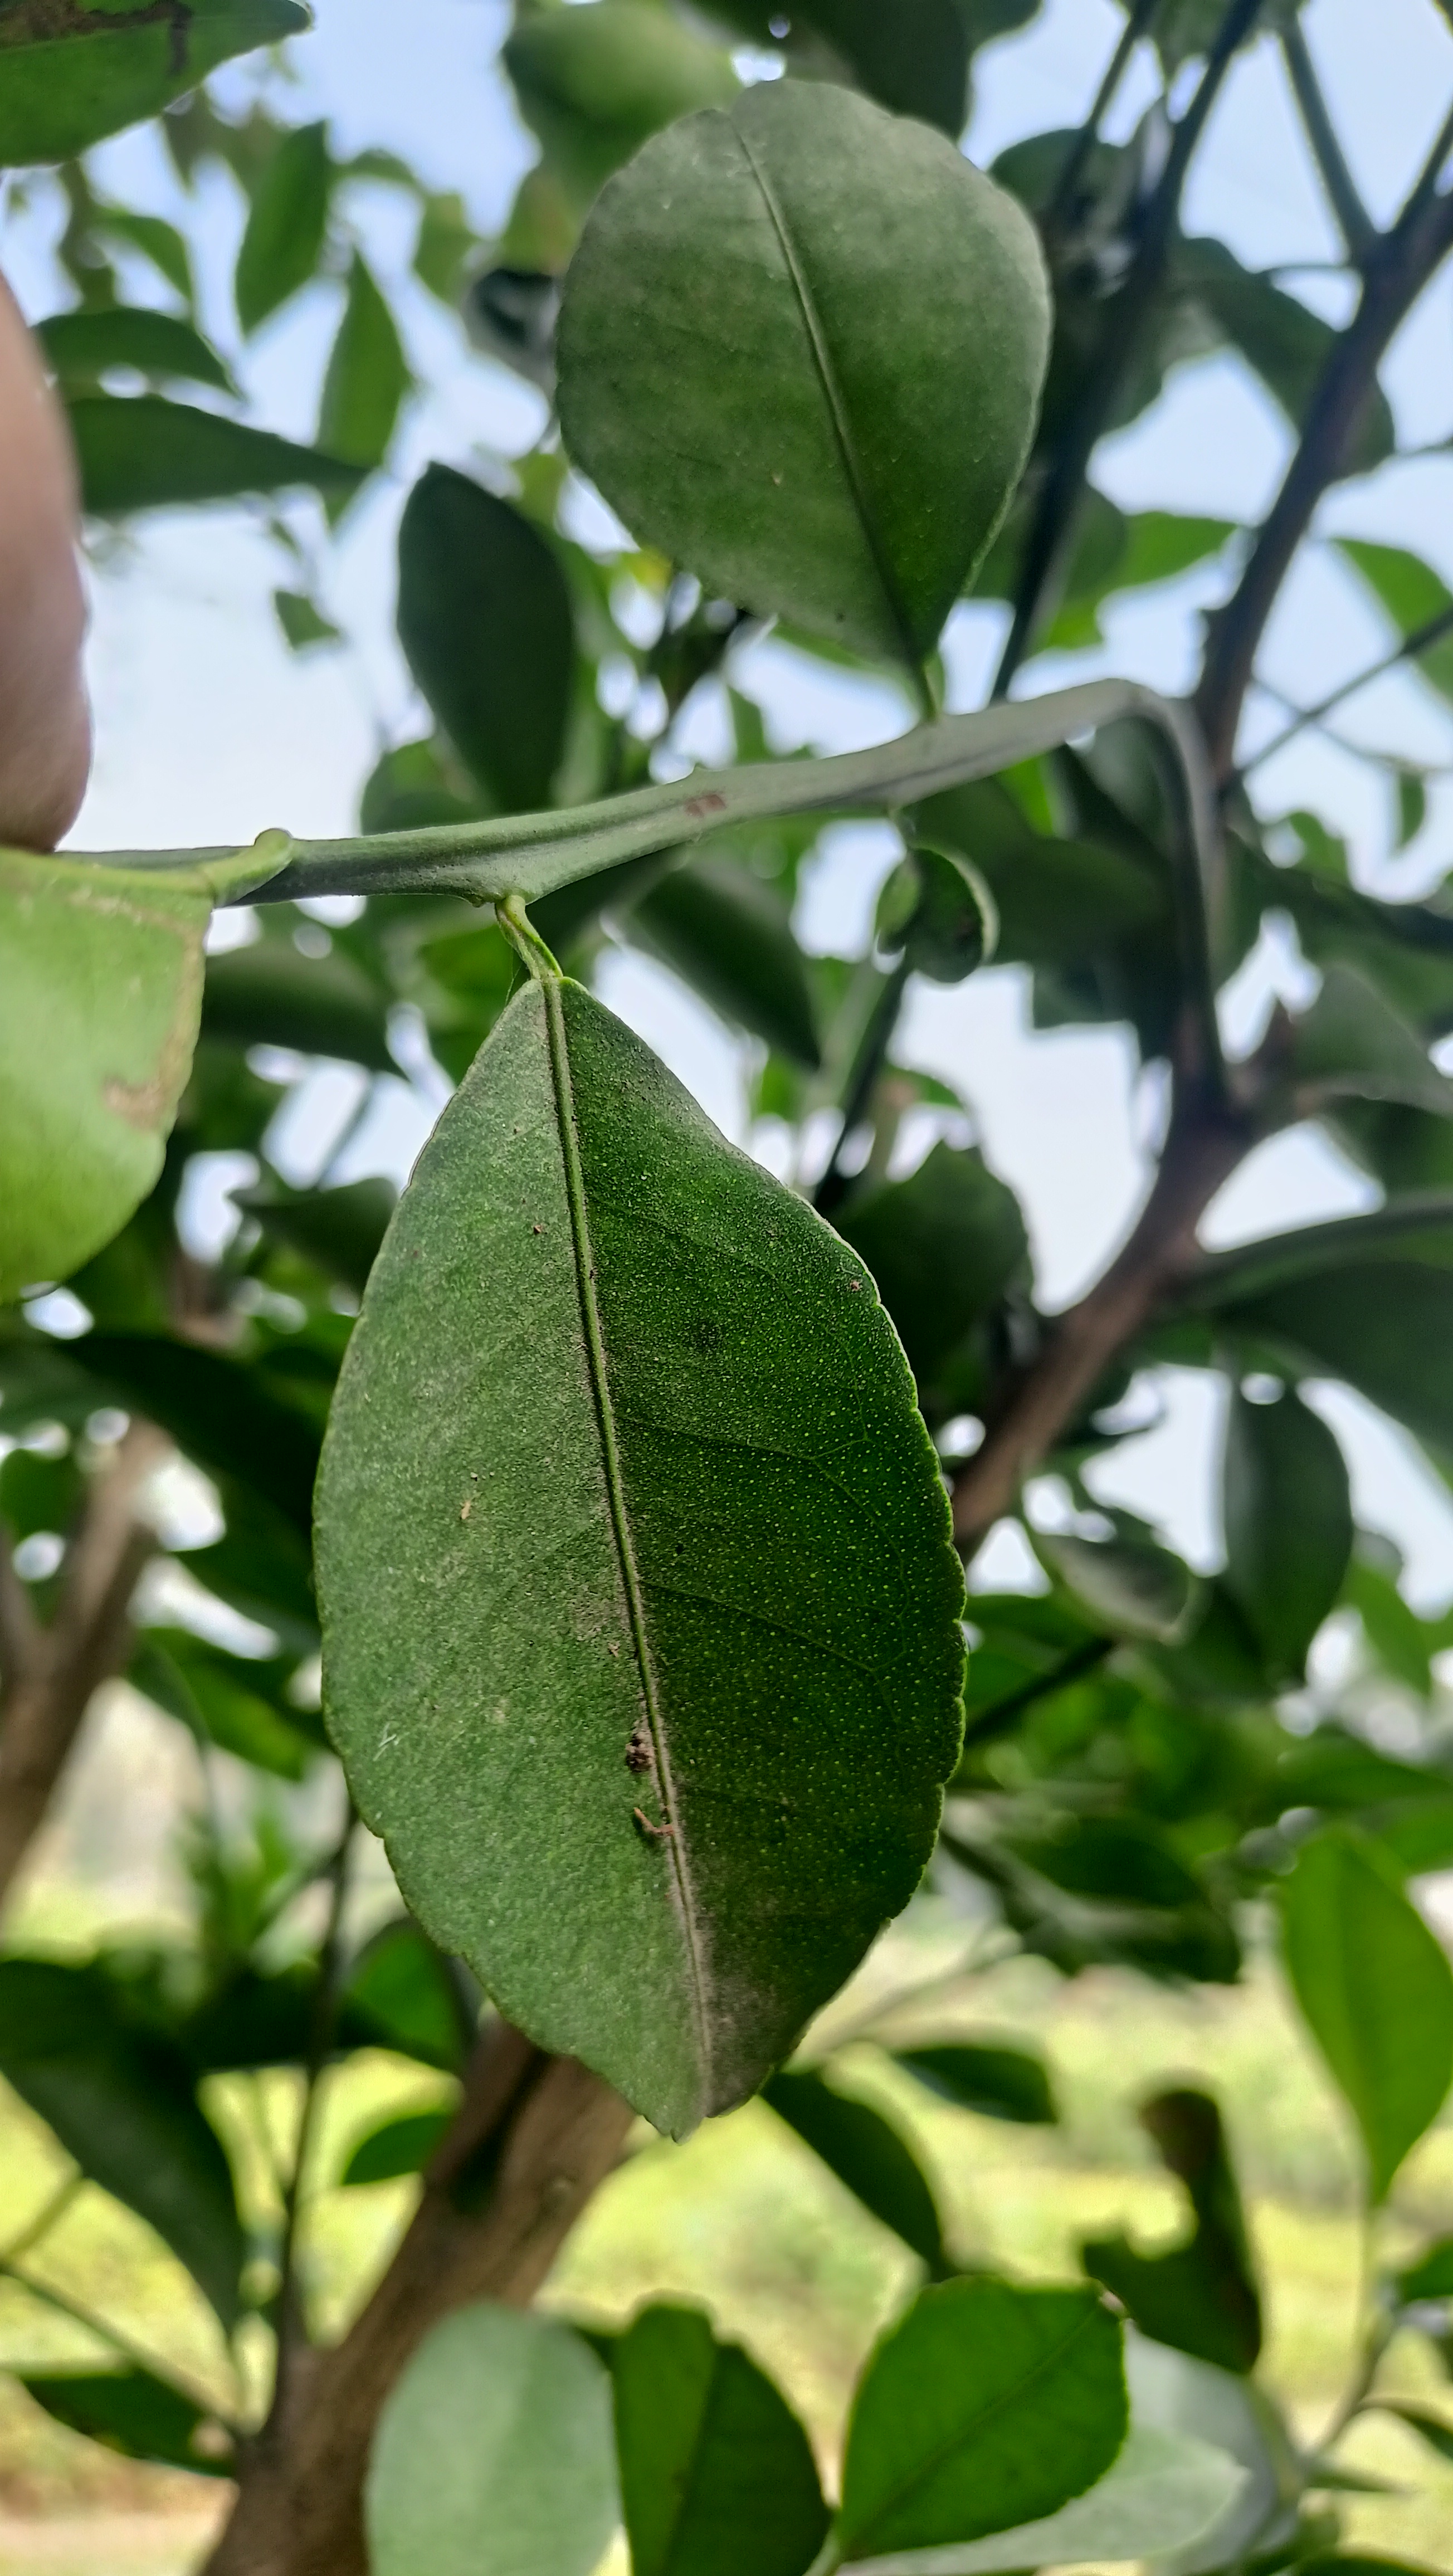
Mandarin leaf variety: China Mishti